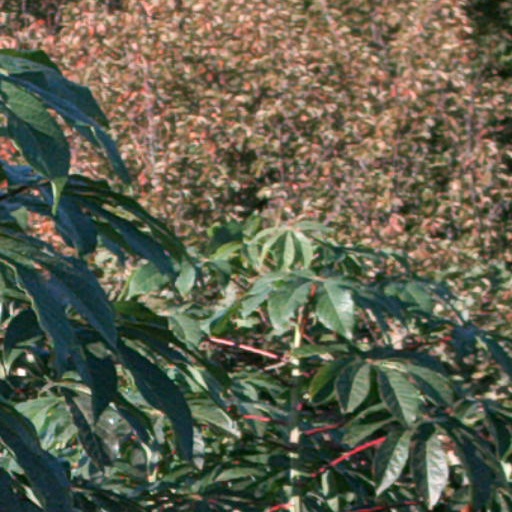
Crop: cassava